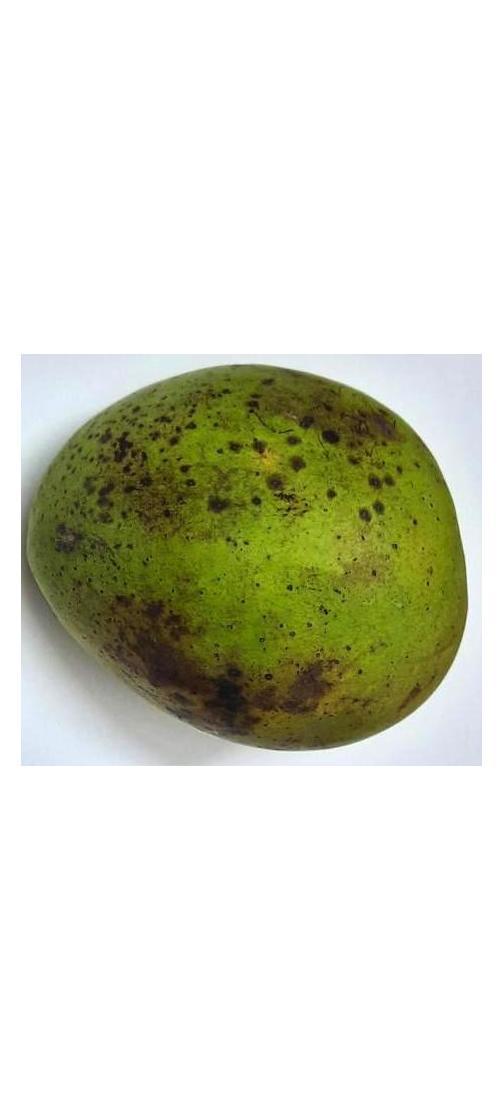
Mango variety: Harivanga